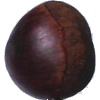
Label: Chestnut 1